Rolls-Royce Meteor

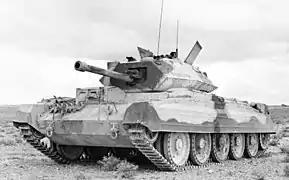
A Crusader tank, similar to as used in trials

On 6 April 1941, the first Merlin prepared for tank use was despatched to Aldershot in a modified Crusader tank, which was tested on the Army standard speed course behind Farnborough. A "maximum revolution recorder" recorded "something in excess of ". The officers with stopwatches at each end of the run were meant to signal each other by dropping handkerchiefs, but were so nonplussed that neither got a timing. Some spectators by the course took fright, running away and leaping over a hedge. The corporal driving kept his foot down, and failed to take a corner on the run-off section at the end, decapitating a telegraph pole and spreading coils of wire in all directions. So the concept was proved, surpassing all expectations.